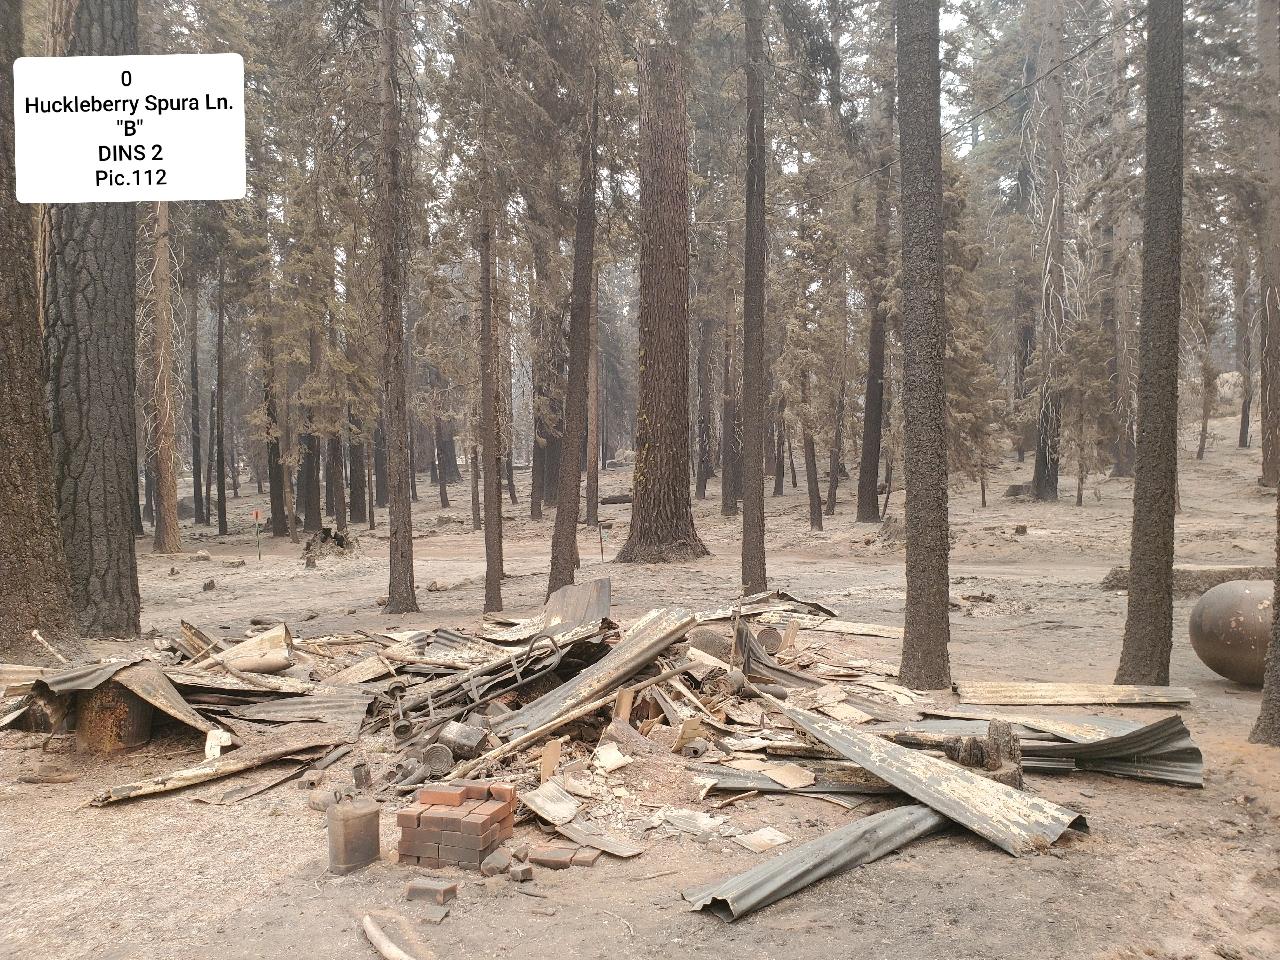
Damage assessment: destroyed